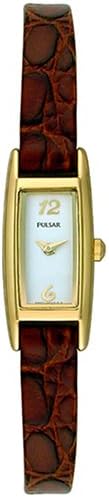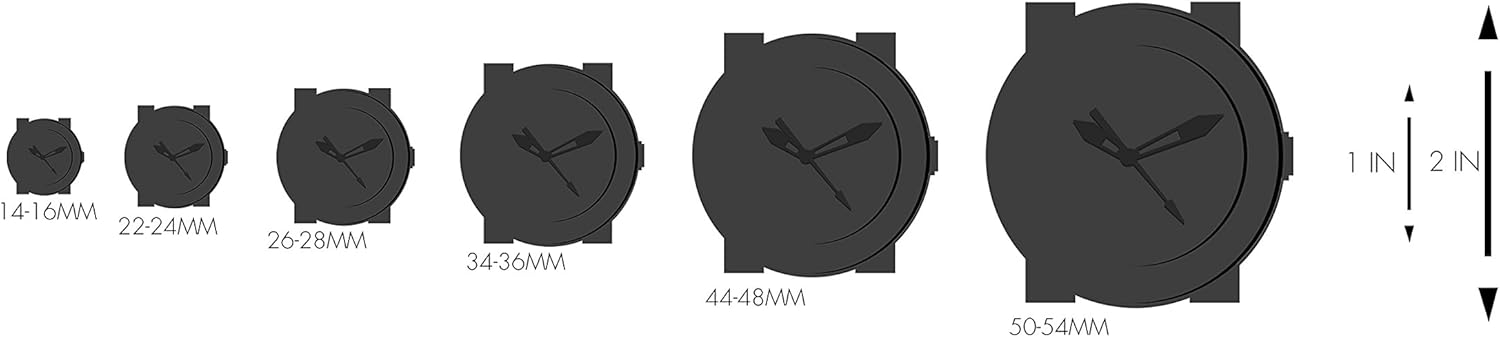
Pulsar Women's PEX518 Watch
Category: AMAZON FASHION
Perfect for your dressiest occasions, the thin profile Pulsar PEX518 gold-tone stainless steel women's watch will sit elegantly and comfortably on your wrist. It has a thin rectangular watch case that frames a spare cream dial background, which features Arabic numerals at the half hour marks and tiny silver baton hands. It's completed by a supple brown leather band with crocodile-like texturing. Warranty Pulsar's three-year warranty (from date of purchase) covers all of the watch--inside and out. All moving parts, the case, crystal, bracelet, and battery are covered. Pulsar by Seiko Holdings Corporation. A spectacular breakthrough  Pulsar was born in an age of optimism. In the 1970's, everything seemed achievable through the rapidly growing technological expertise at the world's fingertips. Space flight had been converted from dream to reality, computer science was developing at break neck speed and electronics seemed to deliver new advances every day. Pulsar symbolized the age. It was new and it was bold, it was surprising and it was different. Pulsar, the world's first electronic digital watch, created a sensation when it was unveiled in New York in 1972 and it changed the world's perception of time. A tradition of difference When the brand was taken into the Seiko Corporation in 1980, it brought further surprises to the world; the first calculator watch in 1980 and the first all-quartz watch line in 1981 were among its industry-leading achievements. And throughout the '80's and 90's Pulsar continued to bring to market new products that were born to be different. The Avant-garde collection in 1980's set a new style in women's watches and Spoon in 1990's were unique designs which further cemented Pulsar's image as an ingenious and surprising watchmaker. Towards a modernist future Today, Pulsar remains loyal to its heritage. It was born to be different and it will remain so. Each Pulsar watch has the hint of the futurism and modernity that have always been its hallmark. Pulsar is a brand for the individual who appreciates real value and seeks quality with individuality and flair.
Features: Quality Japanese-Quartz movement | Mineral crystal | Gold-tone-stainless-steel case; White dial